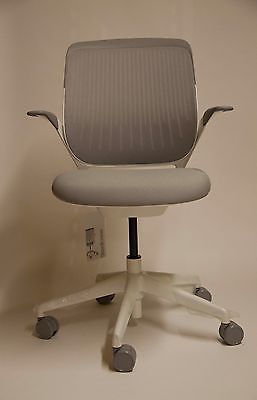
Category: chair